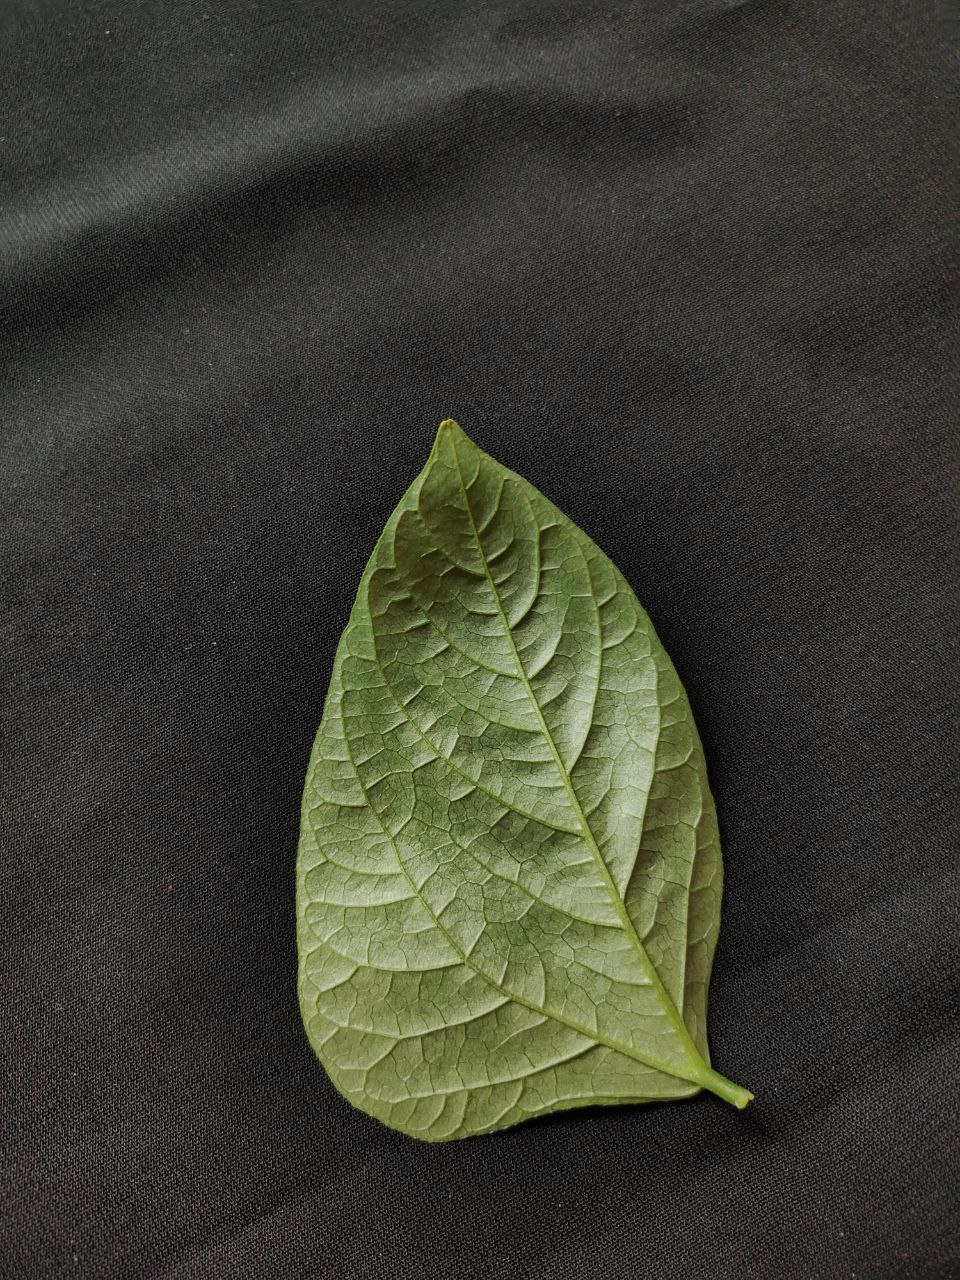
Crop: cowpea
Leaf condition: Fresh Leaf